Pat Hingle

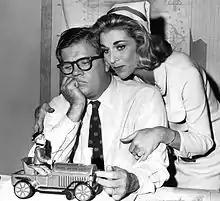
Pat Hingle and Nan Martin in "The Incredible World of Horace Ford", a 1963 episode of "The Twilight Zone"

Martin Patterson Hingle (July 19, 1924 – January 3, 2009) was an American character actor who appeared in stage productions and in hundreds of television shows and feature films. His first film was "On the Waterfront" in 1954. He often played tough authority figures. Hingle was a close friend of Clint Eastwood and appeared in the Eastwood films "Hang 'Em High", "The Gauntlet", and "Sudden Impact". He also portrayed Commissioner Gordon in the "Batman" film franchise from 1989 to 1997.